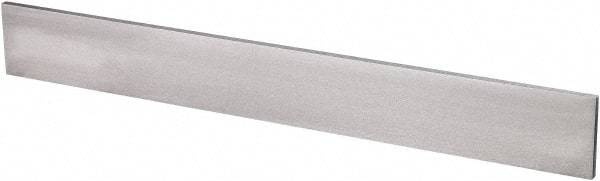
Suburban Tool - 72 Inch Long x 3-1/8 Inch Wide x 9/32 Inch Thick, Beveled Edge Straightedge - Tool Steel
Brand: Suburban Tool
Item #: 06518146 Brand: Suburban Tool Model #: SE72TSB Exact Tooling IR#: 04 Product Specifications Type Beveled Edge Overall Length (Inch) 72 Overall Width (Inch) 3-1/8 Overall Thickness (Inch) 9/32 Material Tool Steel PSC Code 5210
Category: Hardware > Tools > Measuring Tools & Sensors > Straight Edges